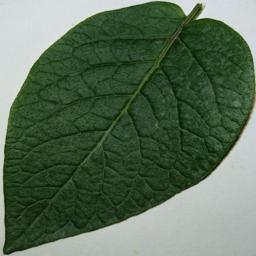
Label: Potato___Healthy